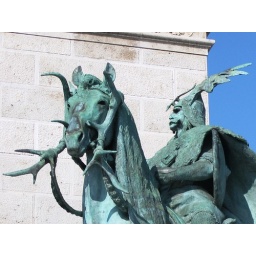
From the statues around the base of the monument in Heroes' Square in Budapest.